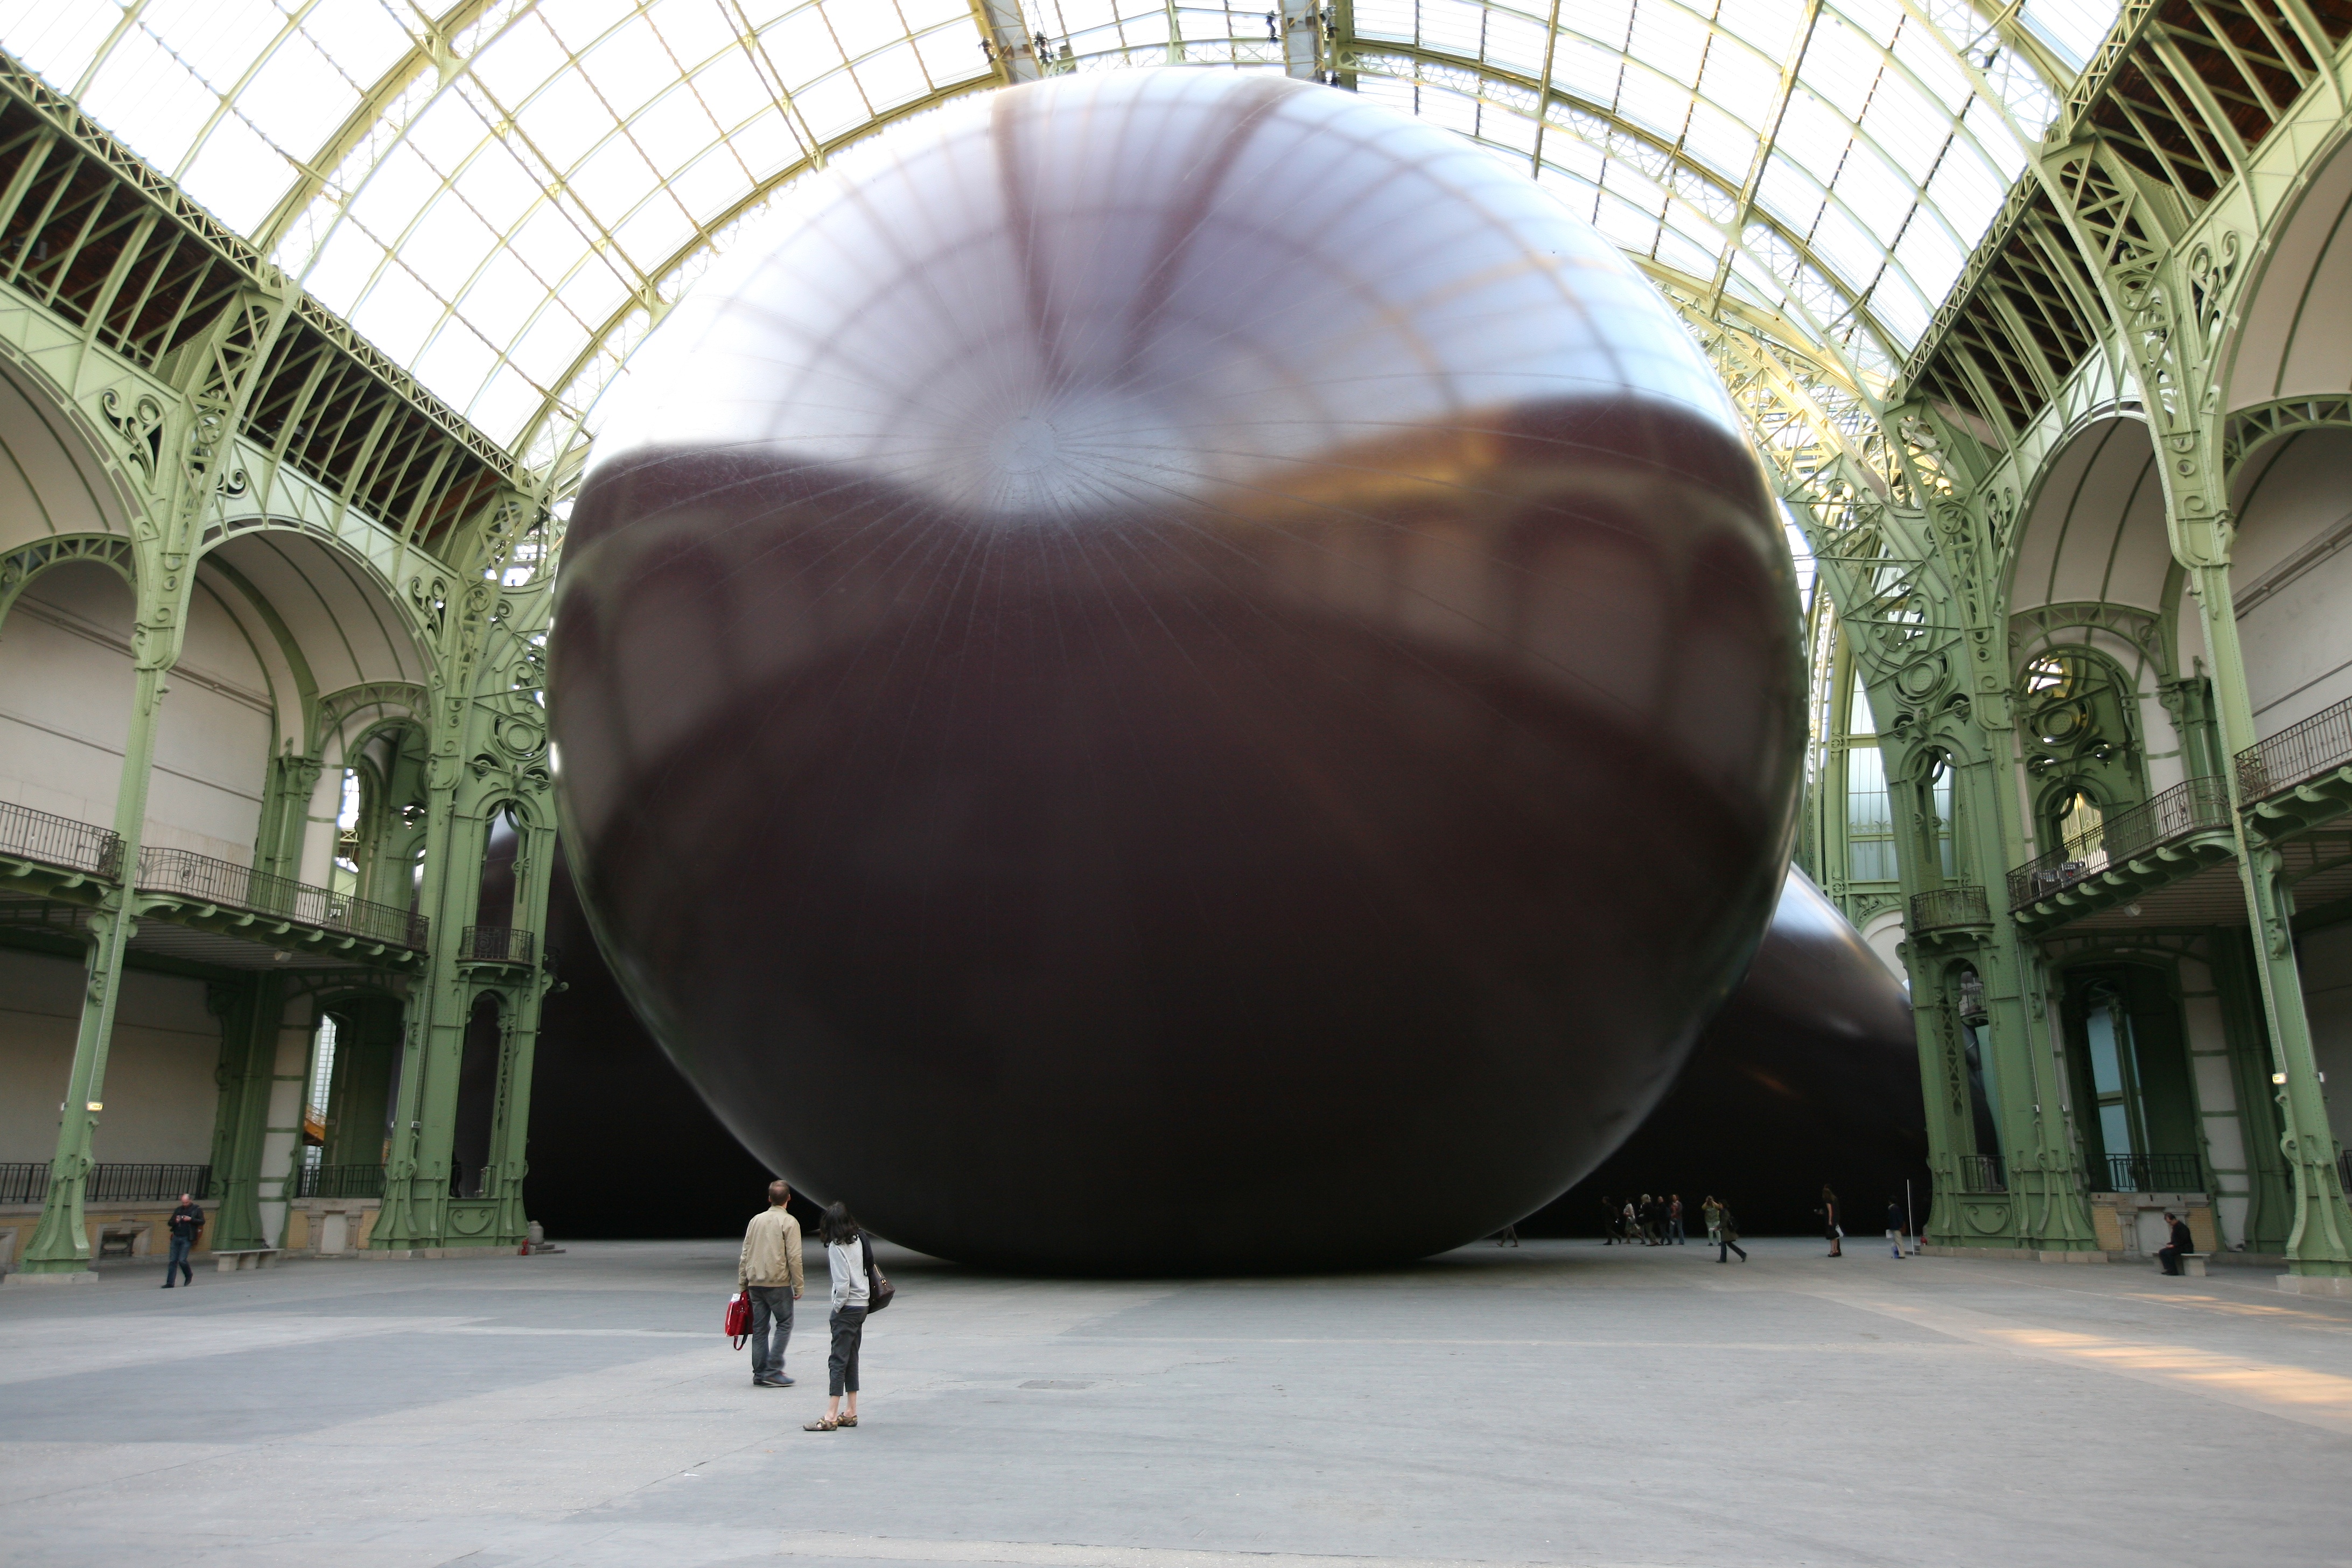
architecture, paris, travel, aircraft, vehicle, museum, artwork, sculpture, art, exposition, temple, tourist attraction, exhibition, anishkapoor, contemporaryart, leviathan, grandpalais, monumenta, atmosphere of earth